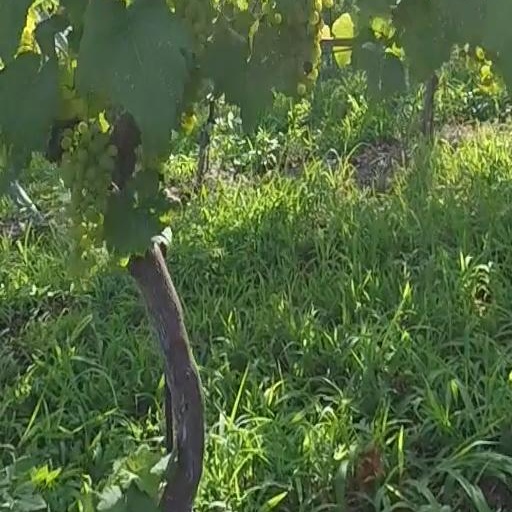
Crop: grape